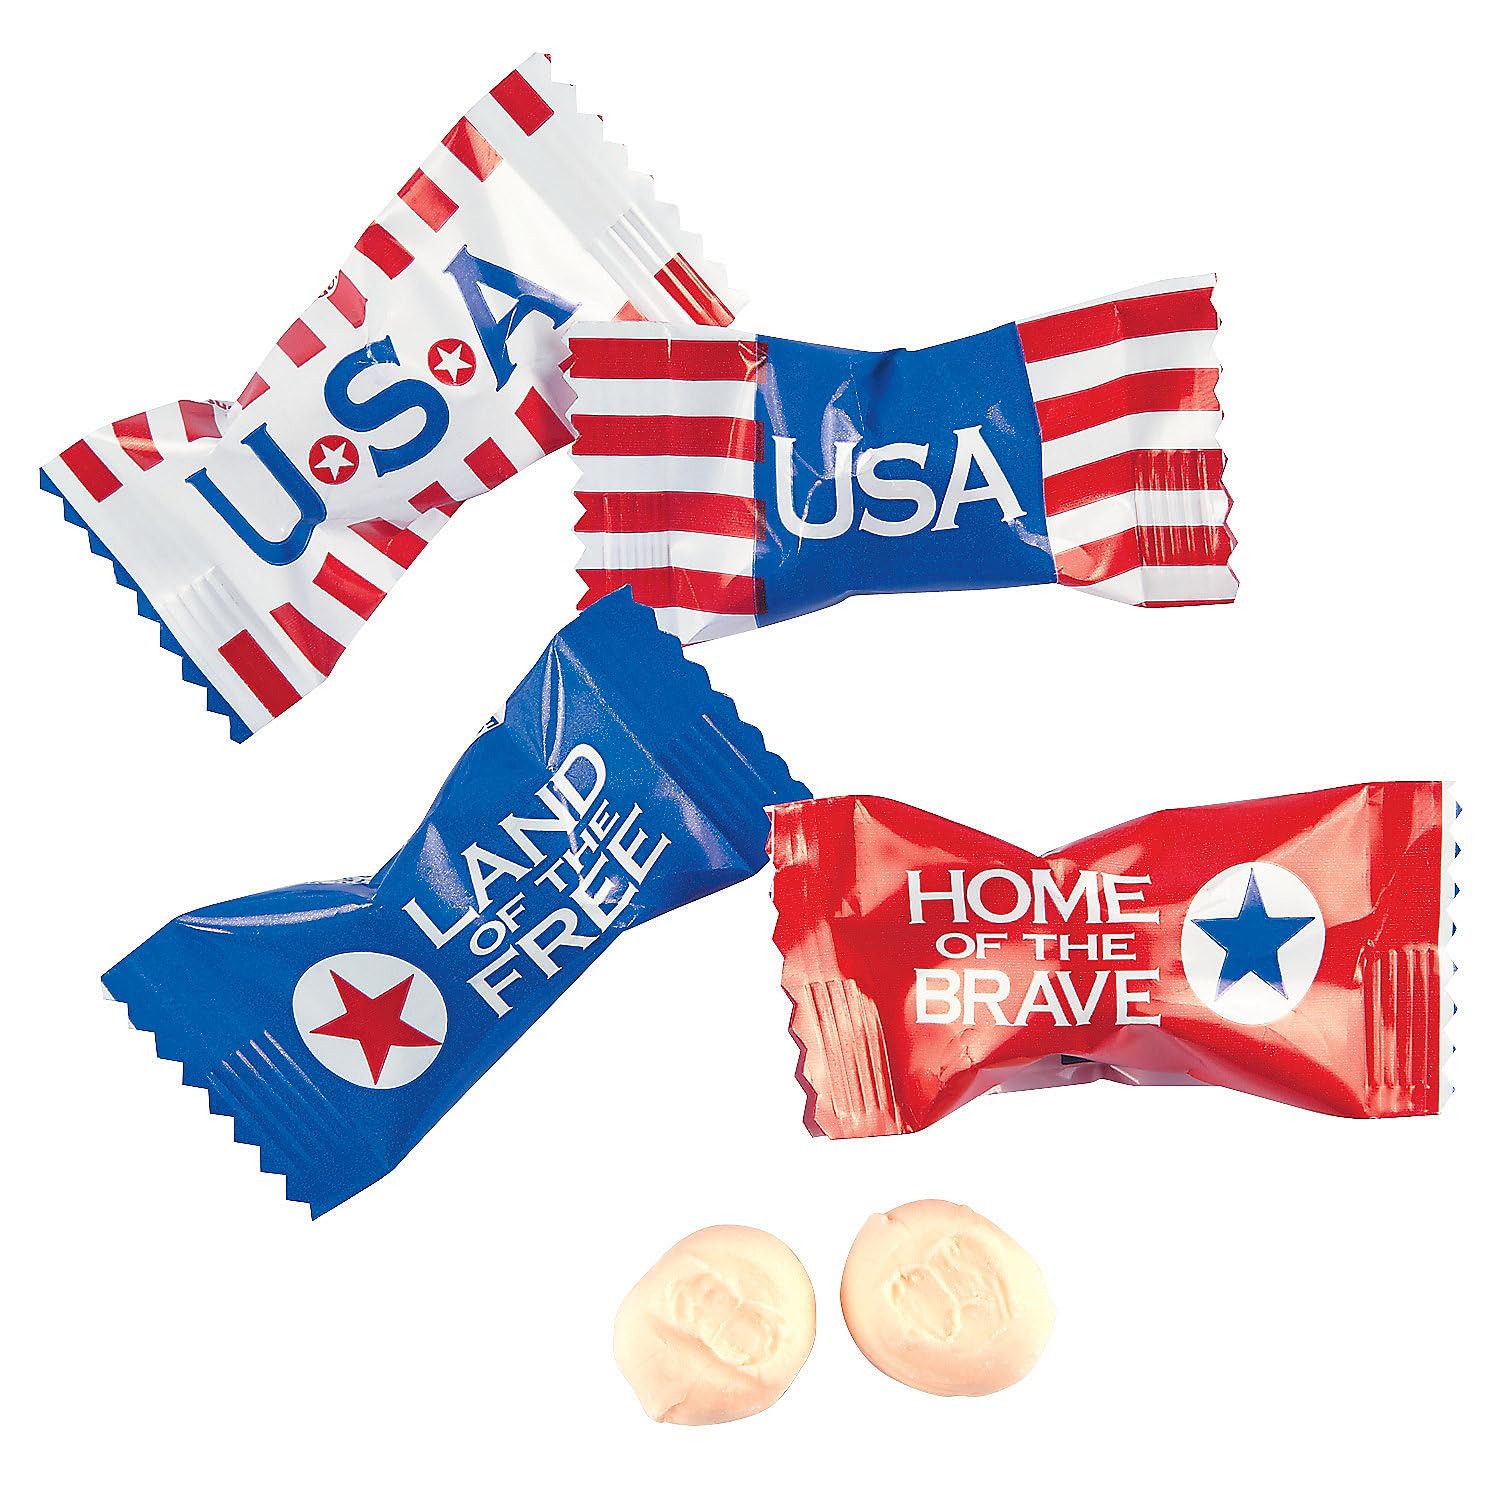
Item Name: Patriotic USA Sweet Creams (108 Individually wrapped pieces) Fourth of July Candy
Bullet Point 1: Patriotic Sweet Creams for Fourth of July: Your 4th of July candy buffet isn’t complete until you include these Patriotic Sweet Creams!
Bullet Point 2: Strawberry and orange flavored creams
Bullet Point 3: Decked out in red, white and blue and some are pre-printed with “Land of the Free” and “Home of the Brave”.
Bullet Point 4: Individually wrapped. 108 pieces.
Bullet Point 5: Fat-Free. 14 oz total weight.
Value: 14.0
Unit: Ounce

Price: 11.21